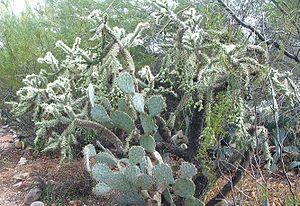
Opuntia est un des principaux genres de la famille des cactus avec près de 250 espèces.